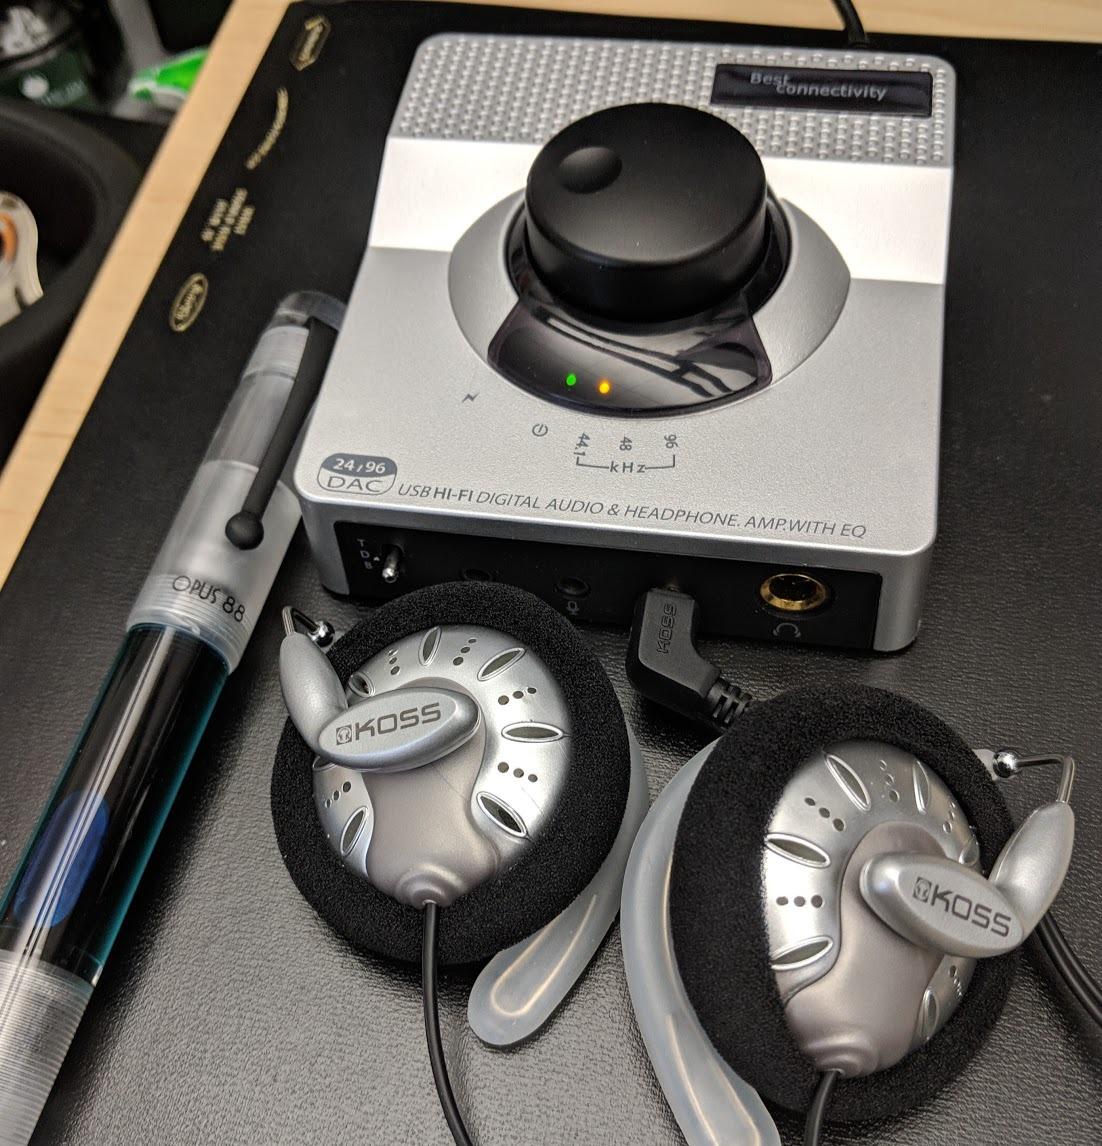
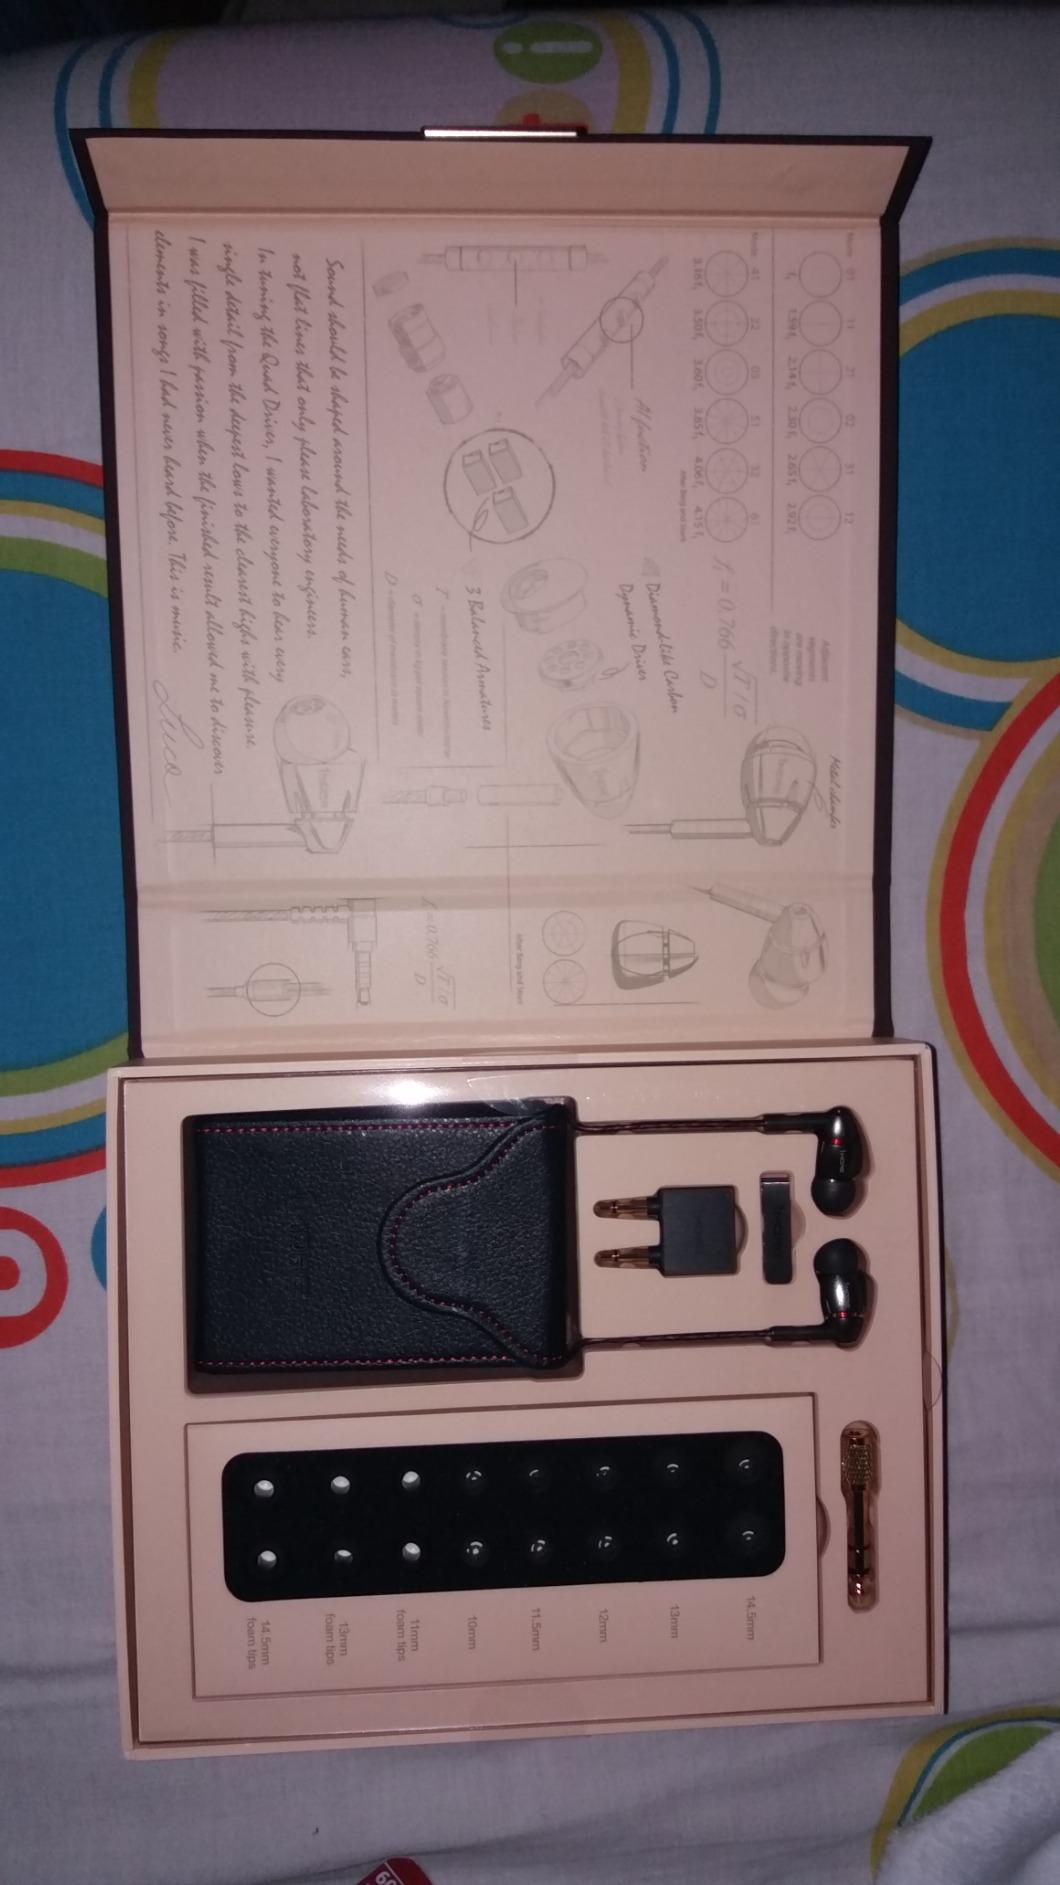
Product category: headphones
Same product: no